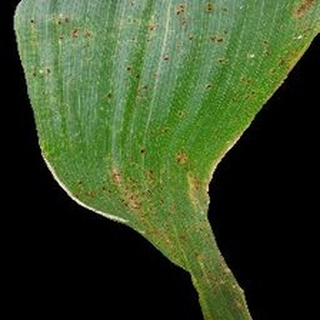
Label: corn_common_rust